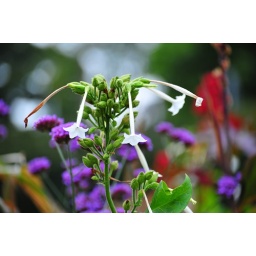
white flowers against blue blurred